Vermont Route 279

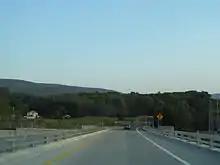
Approaching VT 9 on VT 279 eastbound

The four-lane portion of VT 279 between VT 67A and US 7 was built in the early 1970s and designated VT 67A Connector in 1974. However, construction did not begin on the remainder of the route west of VT 67A (including the short continuation into Hoosick, New York) until the early 2000s. Work on the bypass concluded with the opening of VT 279 on October 12, 2004. The number "279" was chosen because it provides a bypass for both US 7 and VT 9.